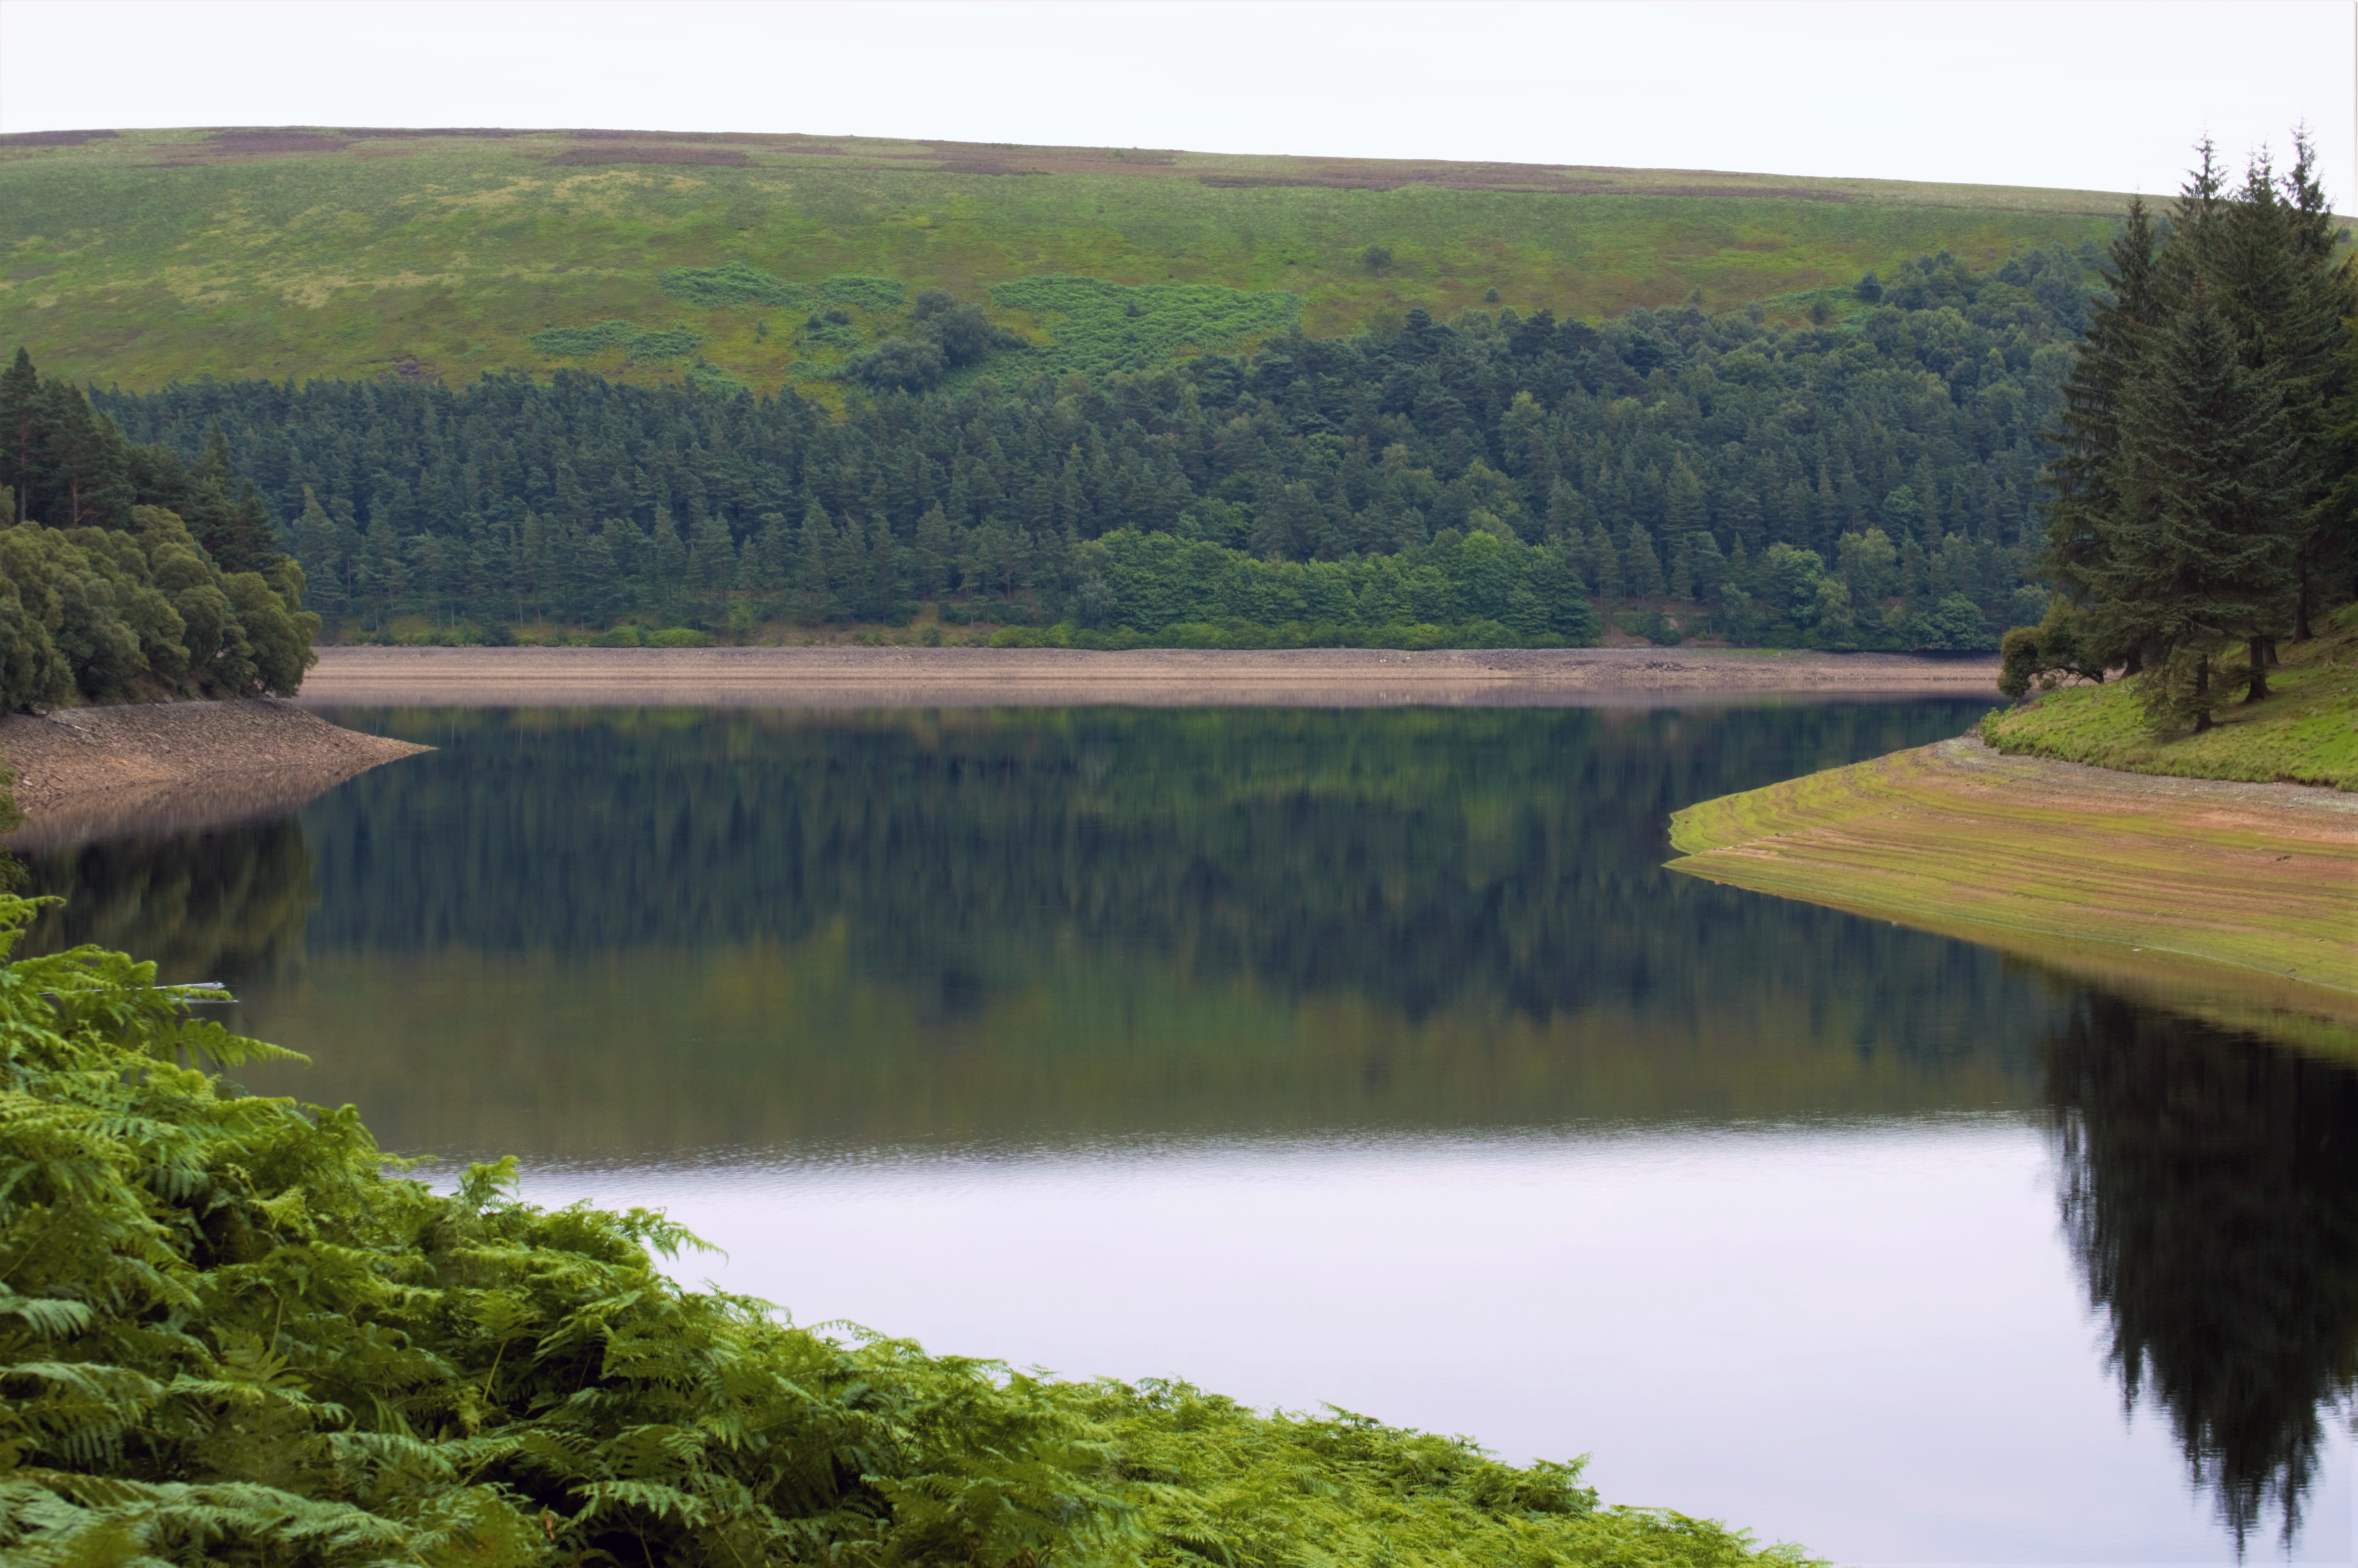
landscape, tree, water, nature, marsh, wilderness, hill, lake, river, pond, reflection, calm, reservoir, trees, wetland, reflections, habitat, loch, rural area, tarn, peak district, howden reservoir